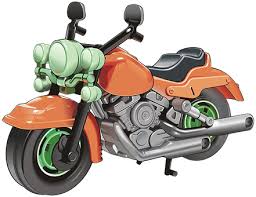
Vehicle type: Motorcycles